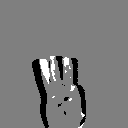
ASL letter: w